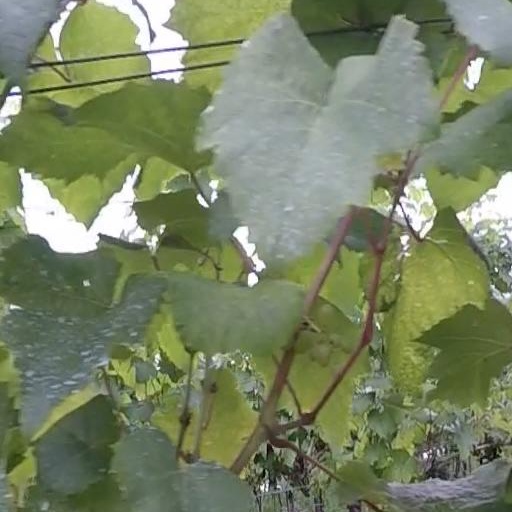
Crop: grape